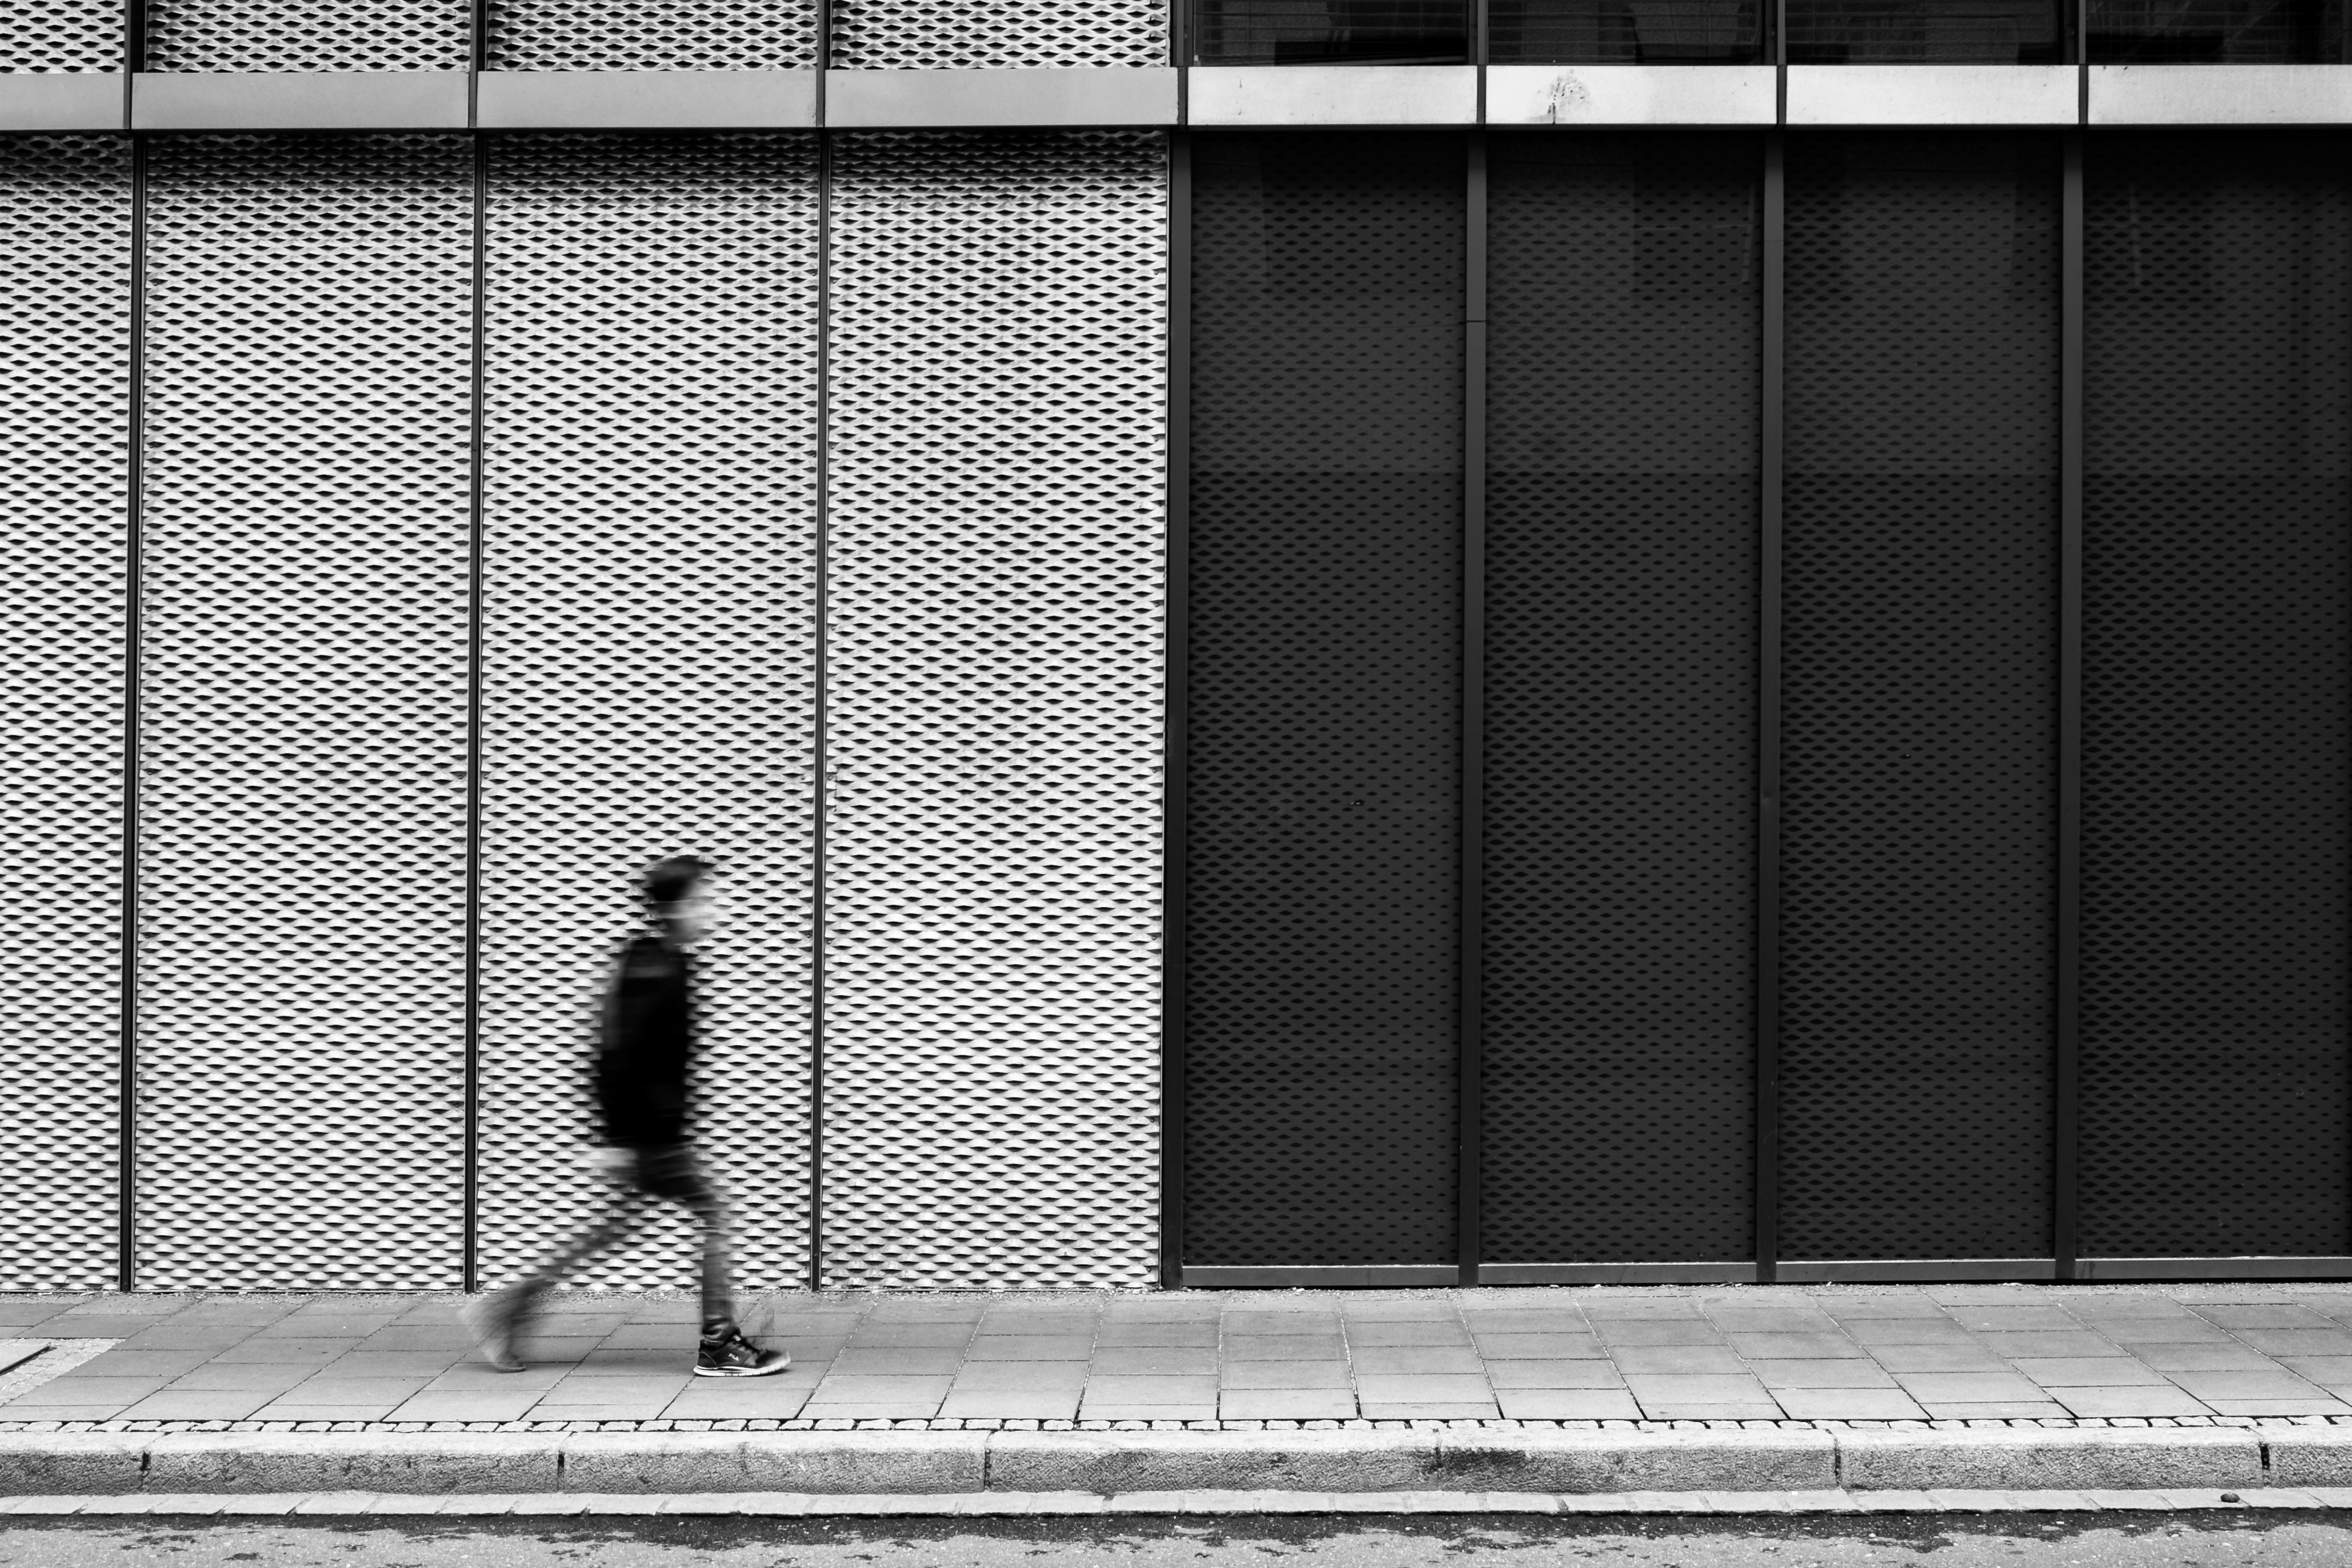
black and white, architecture, white, window, wall, line, color, facade, black, monochrome, door, interior design, design, symmetry, shape, monochrome photography, window covering